Brisbane Philharmonic Orchestra

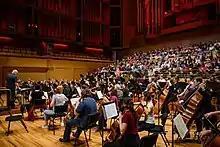
The BPO rehearsing on stage with Brisbane Chorale for a production of Verdi's Requiem.

The Brisbane Philharmonic Orchestra (BPO) is a community orchestra based in Brisbane, Australia, which performs a wide variety of orchestral works.